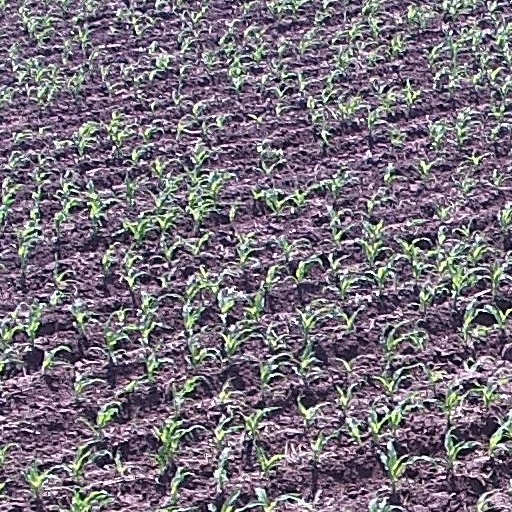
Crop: maize; corn